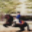
Label: horse